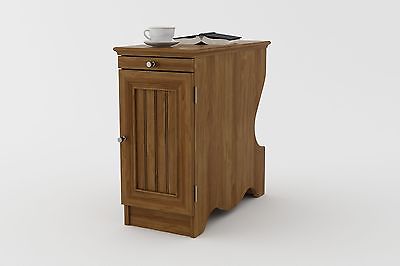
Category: table